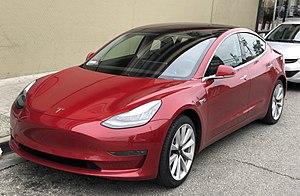
Tesla, Inc., initialement appelé Tesla Motors jusqu'au 1ᵉʳ février 2017, est un constructeur automobile de voitures électriques dont le siège social se situe à Palo Alto, en Californie, dans la Silicon Valley, aux États-Unis. L'entreprise a été fondée en 2003 par Martin Eberhard et Marc Tarpenning et son personnage principal ainsi qu'actuel patron est Elon Musk qui a fait de l'entreprise un constructeur d'automobiles électriques grand public. Elle tient son nom de l'inventeur Nikola Tesla. La mission de Tesla est « d’accélérer la transition mondiale vers un schéma énergétique durable », notamment en stimulant la compétitivité automobile dans le secteur électrique. La marque se distingue par les performances ainsi que par les technologies embarquées de ses véhicules La berline familiale Model S est actuellement le véhicule électrique de production à l'accélération la plus rapide au monde.
La Tesla Model 3 est une berline familiale haut de gamme et 100 % électrique, conçue et produite par le constructeur automobile américain Tesla, Inc. Présentée au public le 31 mars 2016, les 30 premières livraisons ont eu lieu le 28 juillet 2017 aux États-Unis. Il s'agit du quatrième modèle de voiture commercialisé par Tesla, après la Tesla Model X.